Ocean liner

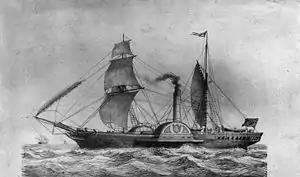
In 1838, "Sirius" was the first ship to cross the Atlantic using continuous steam power.

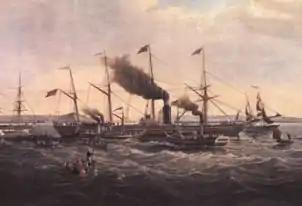
The first voyage of (1838)

At the beginning of the 19th century, the Industrial Revolution and the inter-continental trade made the development of secure links between continents imperative. Being at the top among the colonial powers, the United Kingdom needed stable maritime routes to connect different parts of its empire: the Far East, India, Australia, etc. The birth of the concept of international water and the lack of any claim to it simplified navigation during this period. In 1818, the Black Ball Line, with a fleet of sailing ships, offered the first regular passenger service with emphasis on passenger comfort, from England to the United States.